Chiswick House

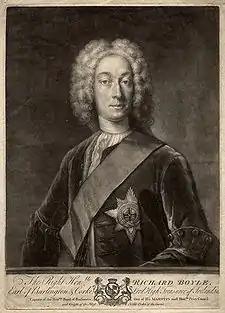
Lord Burlington

Chiswick House has been linked with Freemasonry, and is believed by some scholars to have functioned as a private Masonic Lodge or Temple (unaffiliated to Grand Lodge), given that many of the ceiling paintings by William Kent in the Gallery and the Red, Blue and Summer Parlour Rooms contain iconography of a strong Masonic, Hermetic, and possible Jacobite character. The proportions of several of the upstairs rooms also have significance in relation to biblical buildings important in Freemasonry. Lord Burlington's status as an important Freemason is indicated by his inclusion in the "Freemason's Pocket Companion" of 1736 and in a poem in James Anderson's "Constitutions of the Free-Masons" of 1723 where he is linked to an illustrious line of personalities important in Masonic lore. Pat Rogers has argued (following the original research of Jane Clark) that Chiswick House was a symbolic temple, based on so-called Royal Arch Freemasonry, involving a Hermetic intervention designed to heal the sufferings of the exiled Jews. Lord Burlington's handwritten list of titles in his library at Chiswick also shows that he supported a large number of publications by Freemasons.